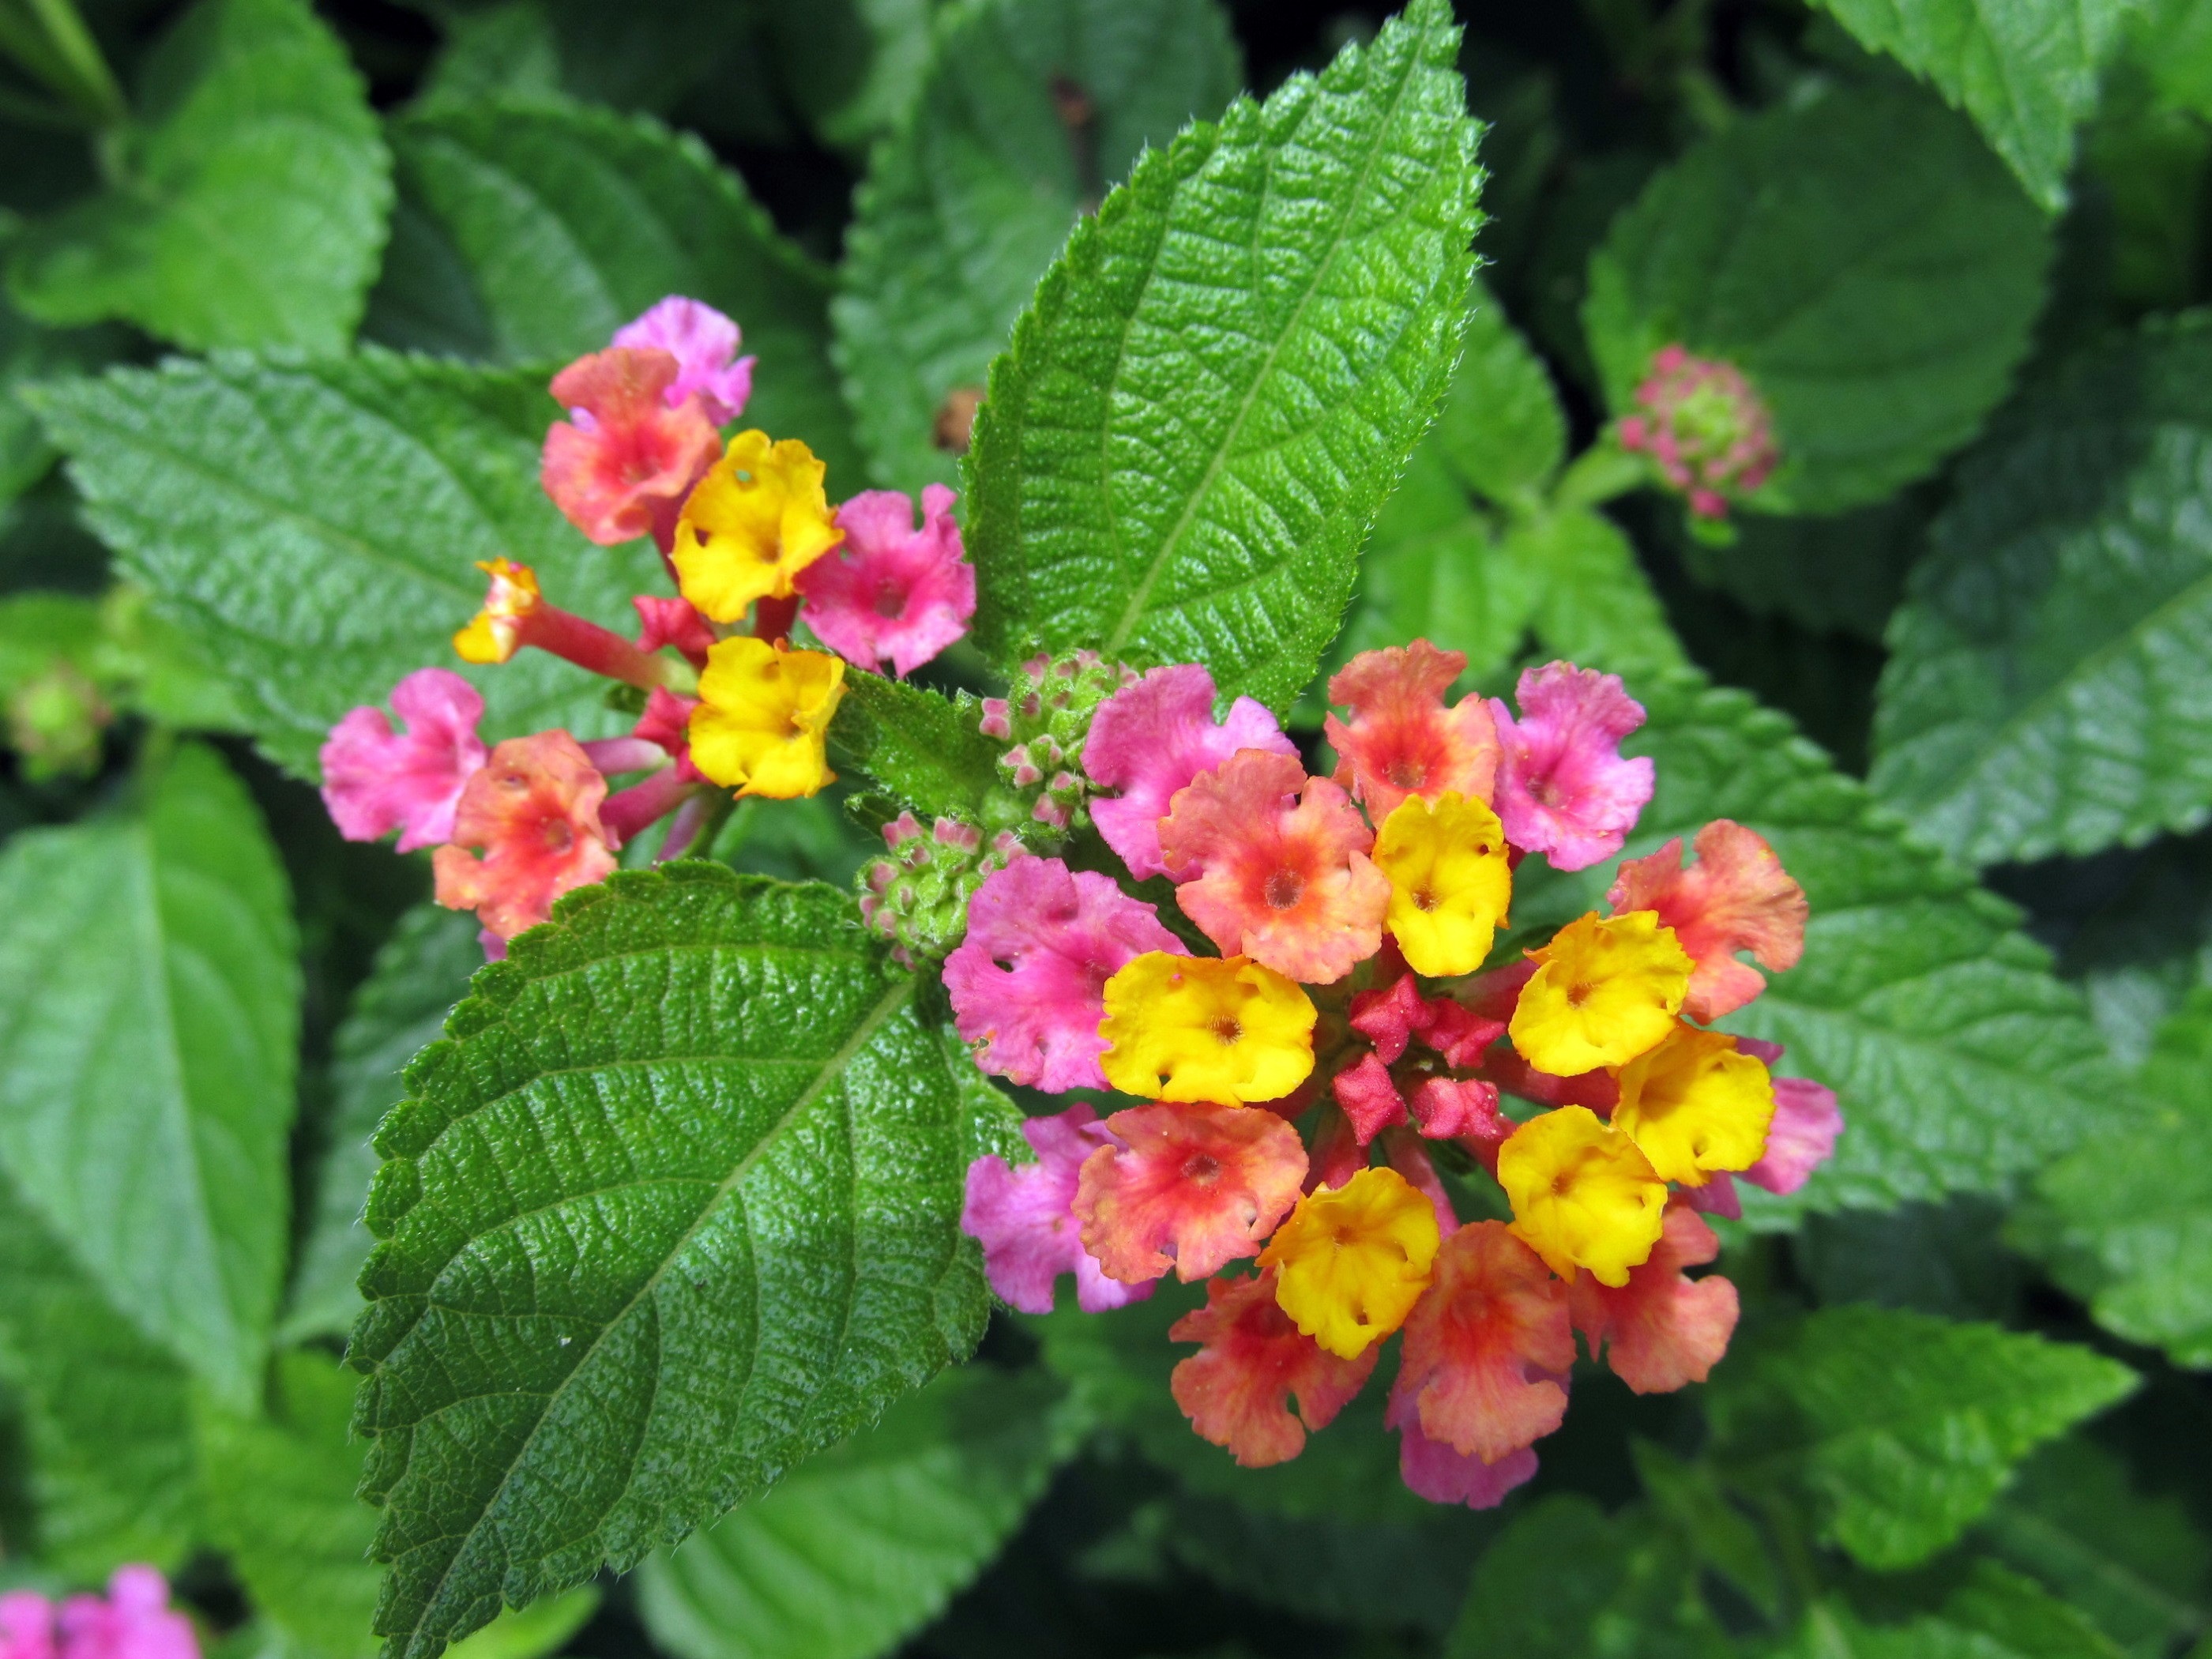
plant, flower, purple, red, yellow, pink, flowers, petals, shrub, blossoms, multicolored, tiny, blooms, intricate, flowering plant, tickberry, wild sage, lantana camara, big sage, verbena family, annual plant, land plant, white sage, red sage